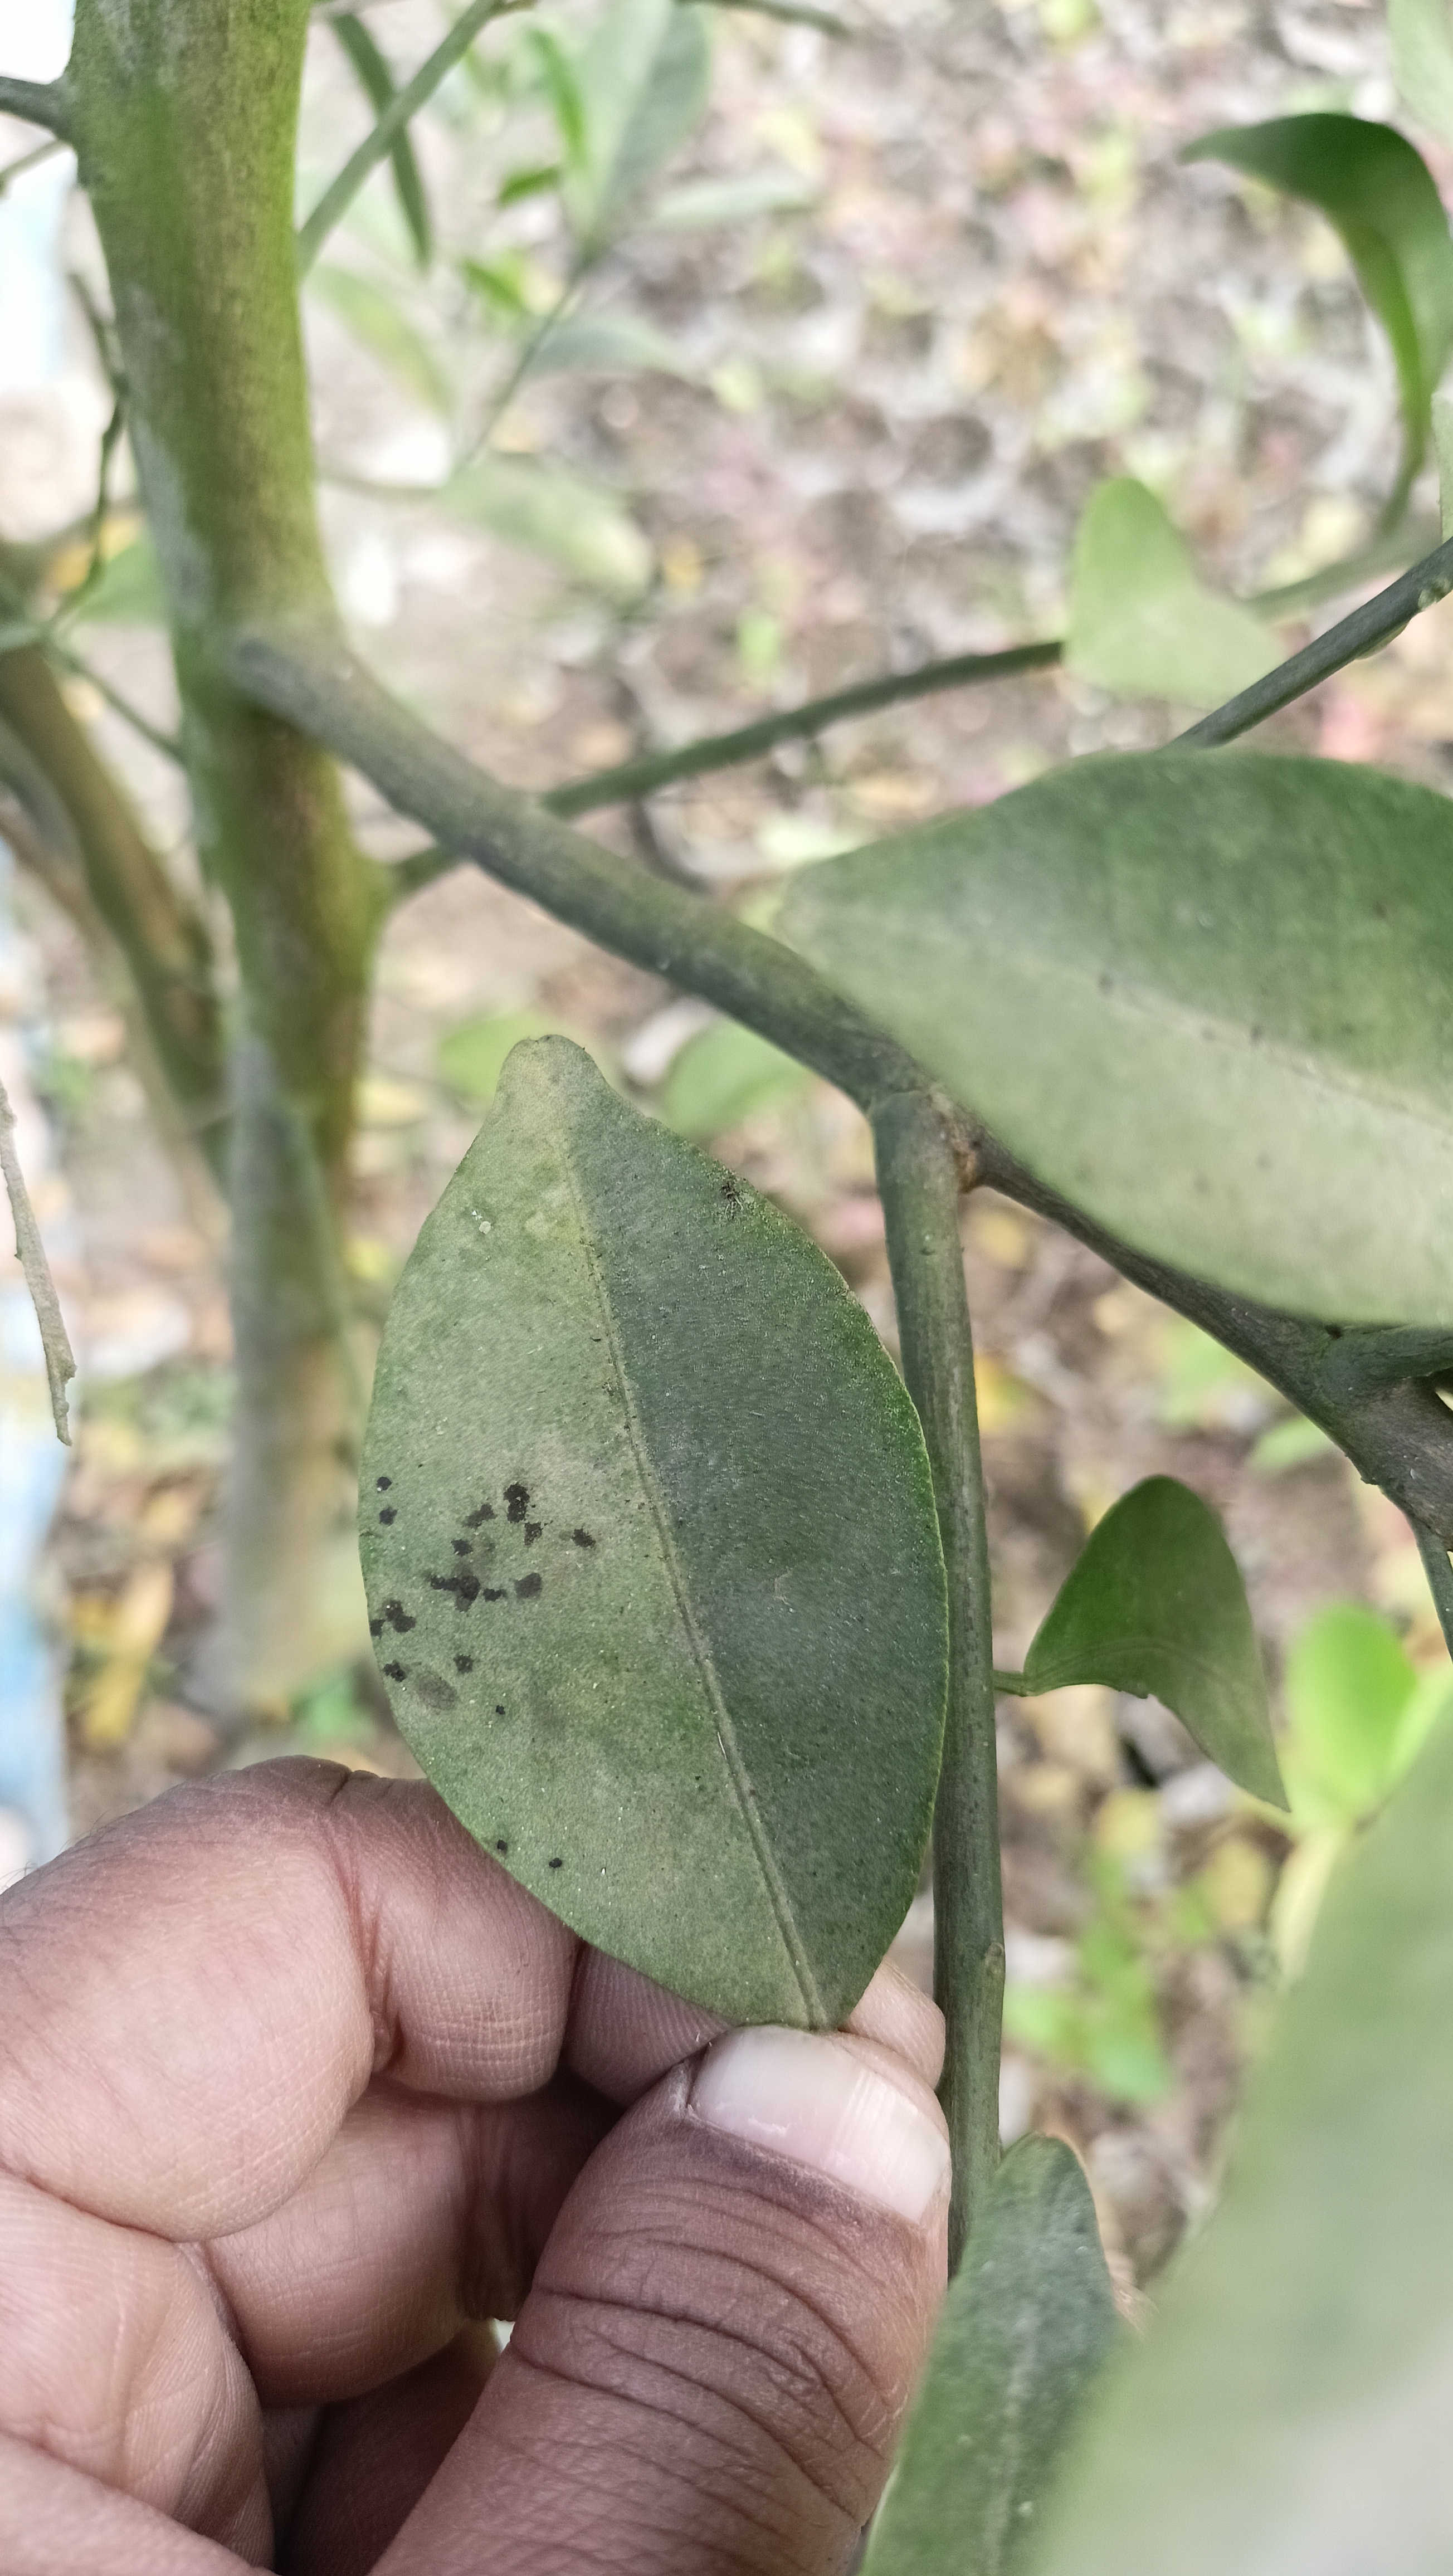
Mandarin leaf variety: China Mishti